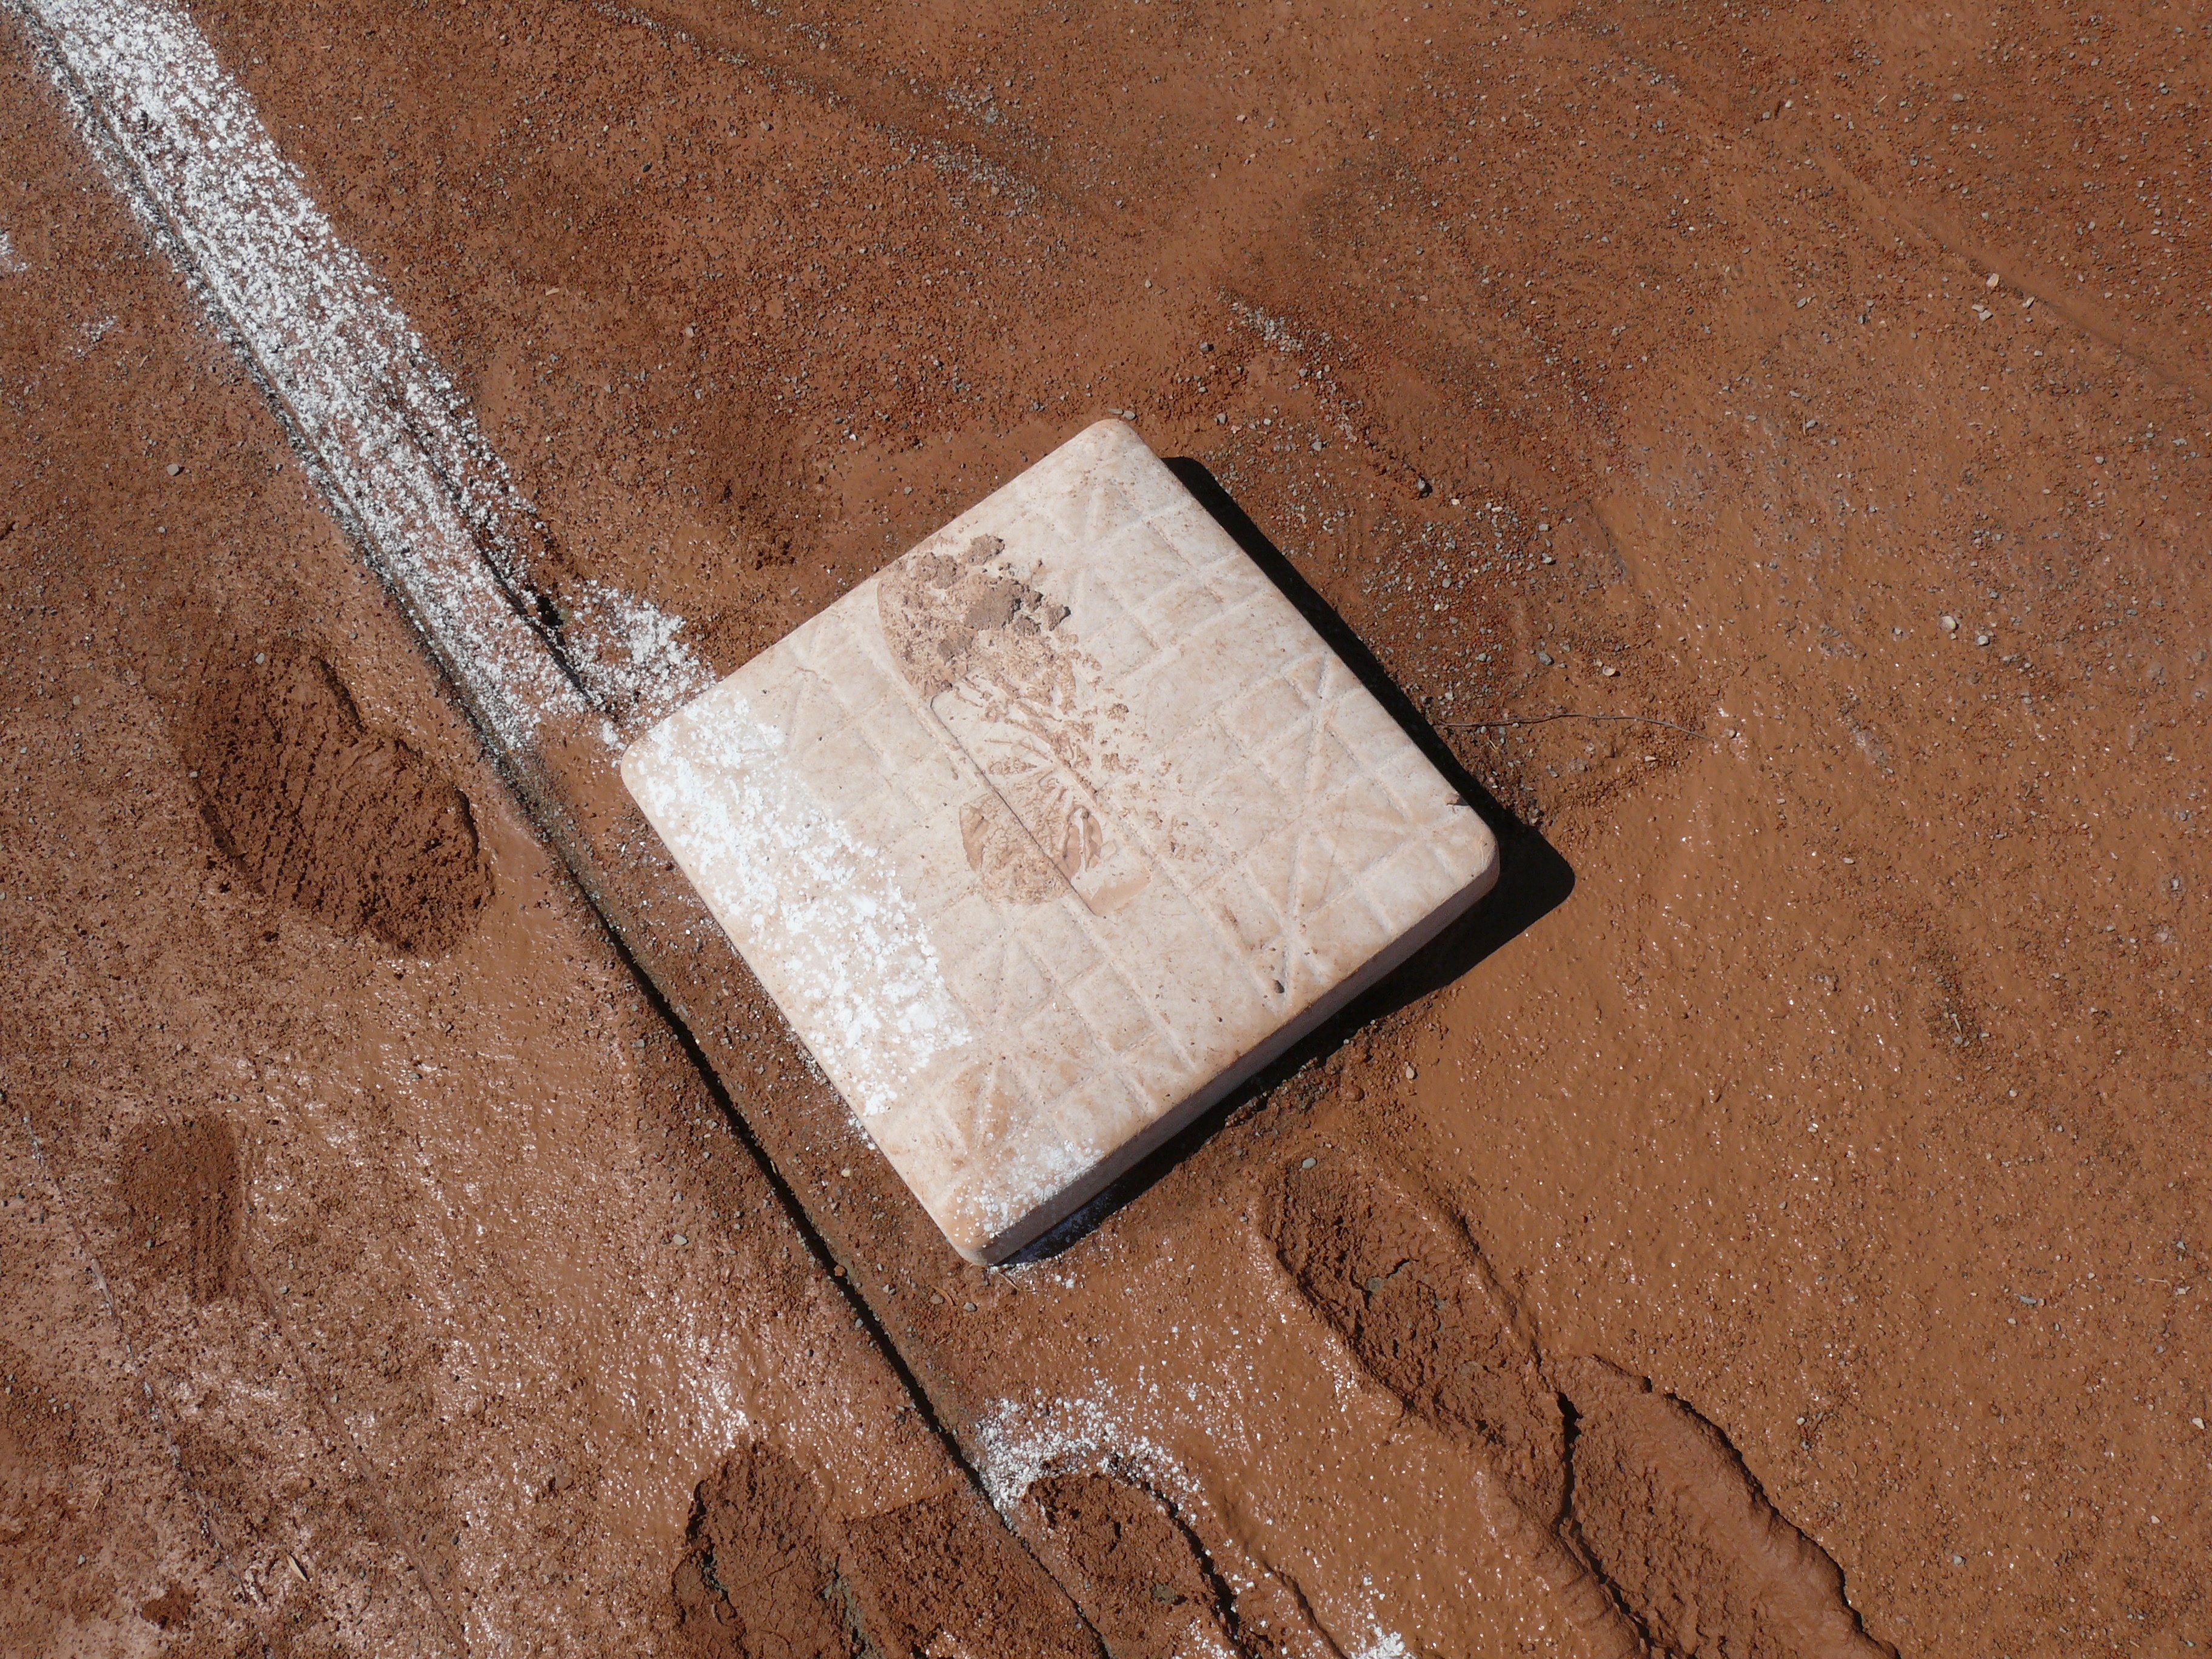
wood, baseball, sport, floor, wall, brown, soil, tile, brick, material, hardwood, base, plaster, flooring, infield